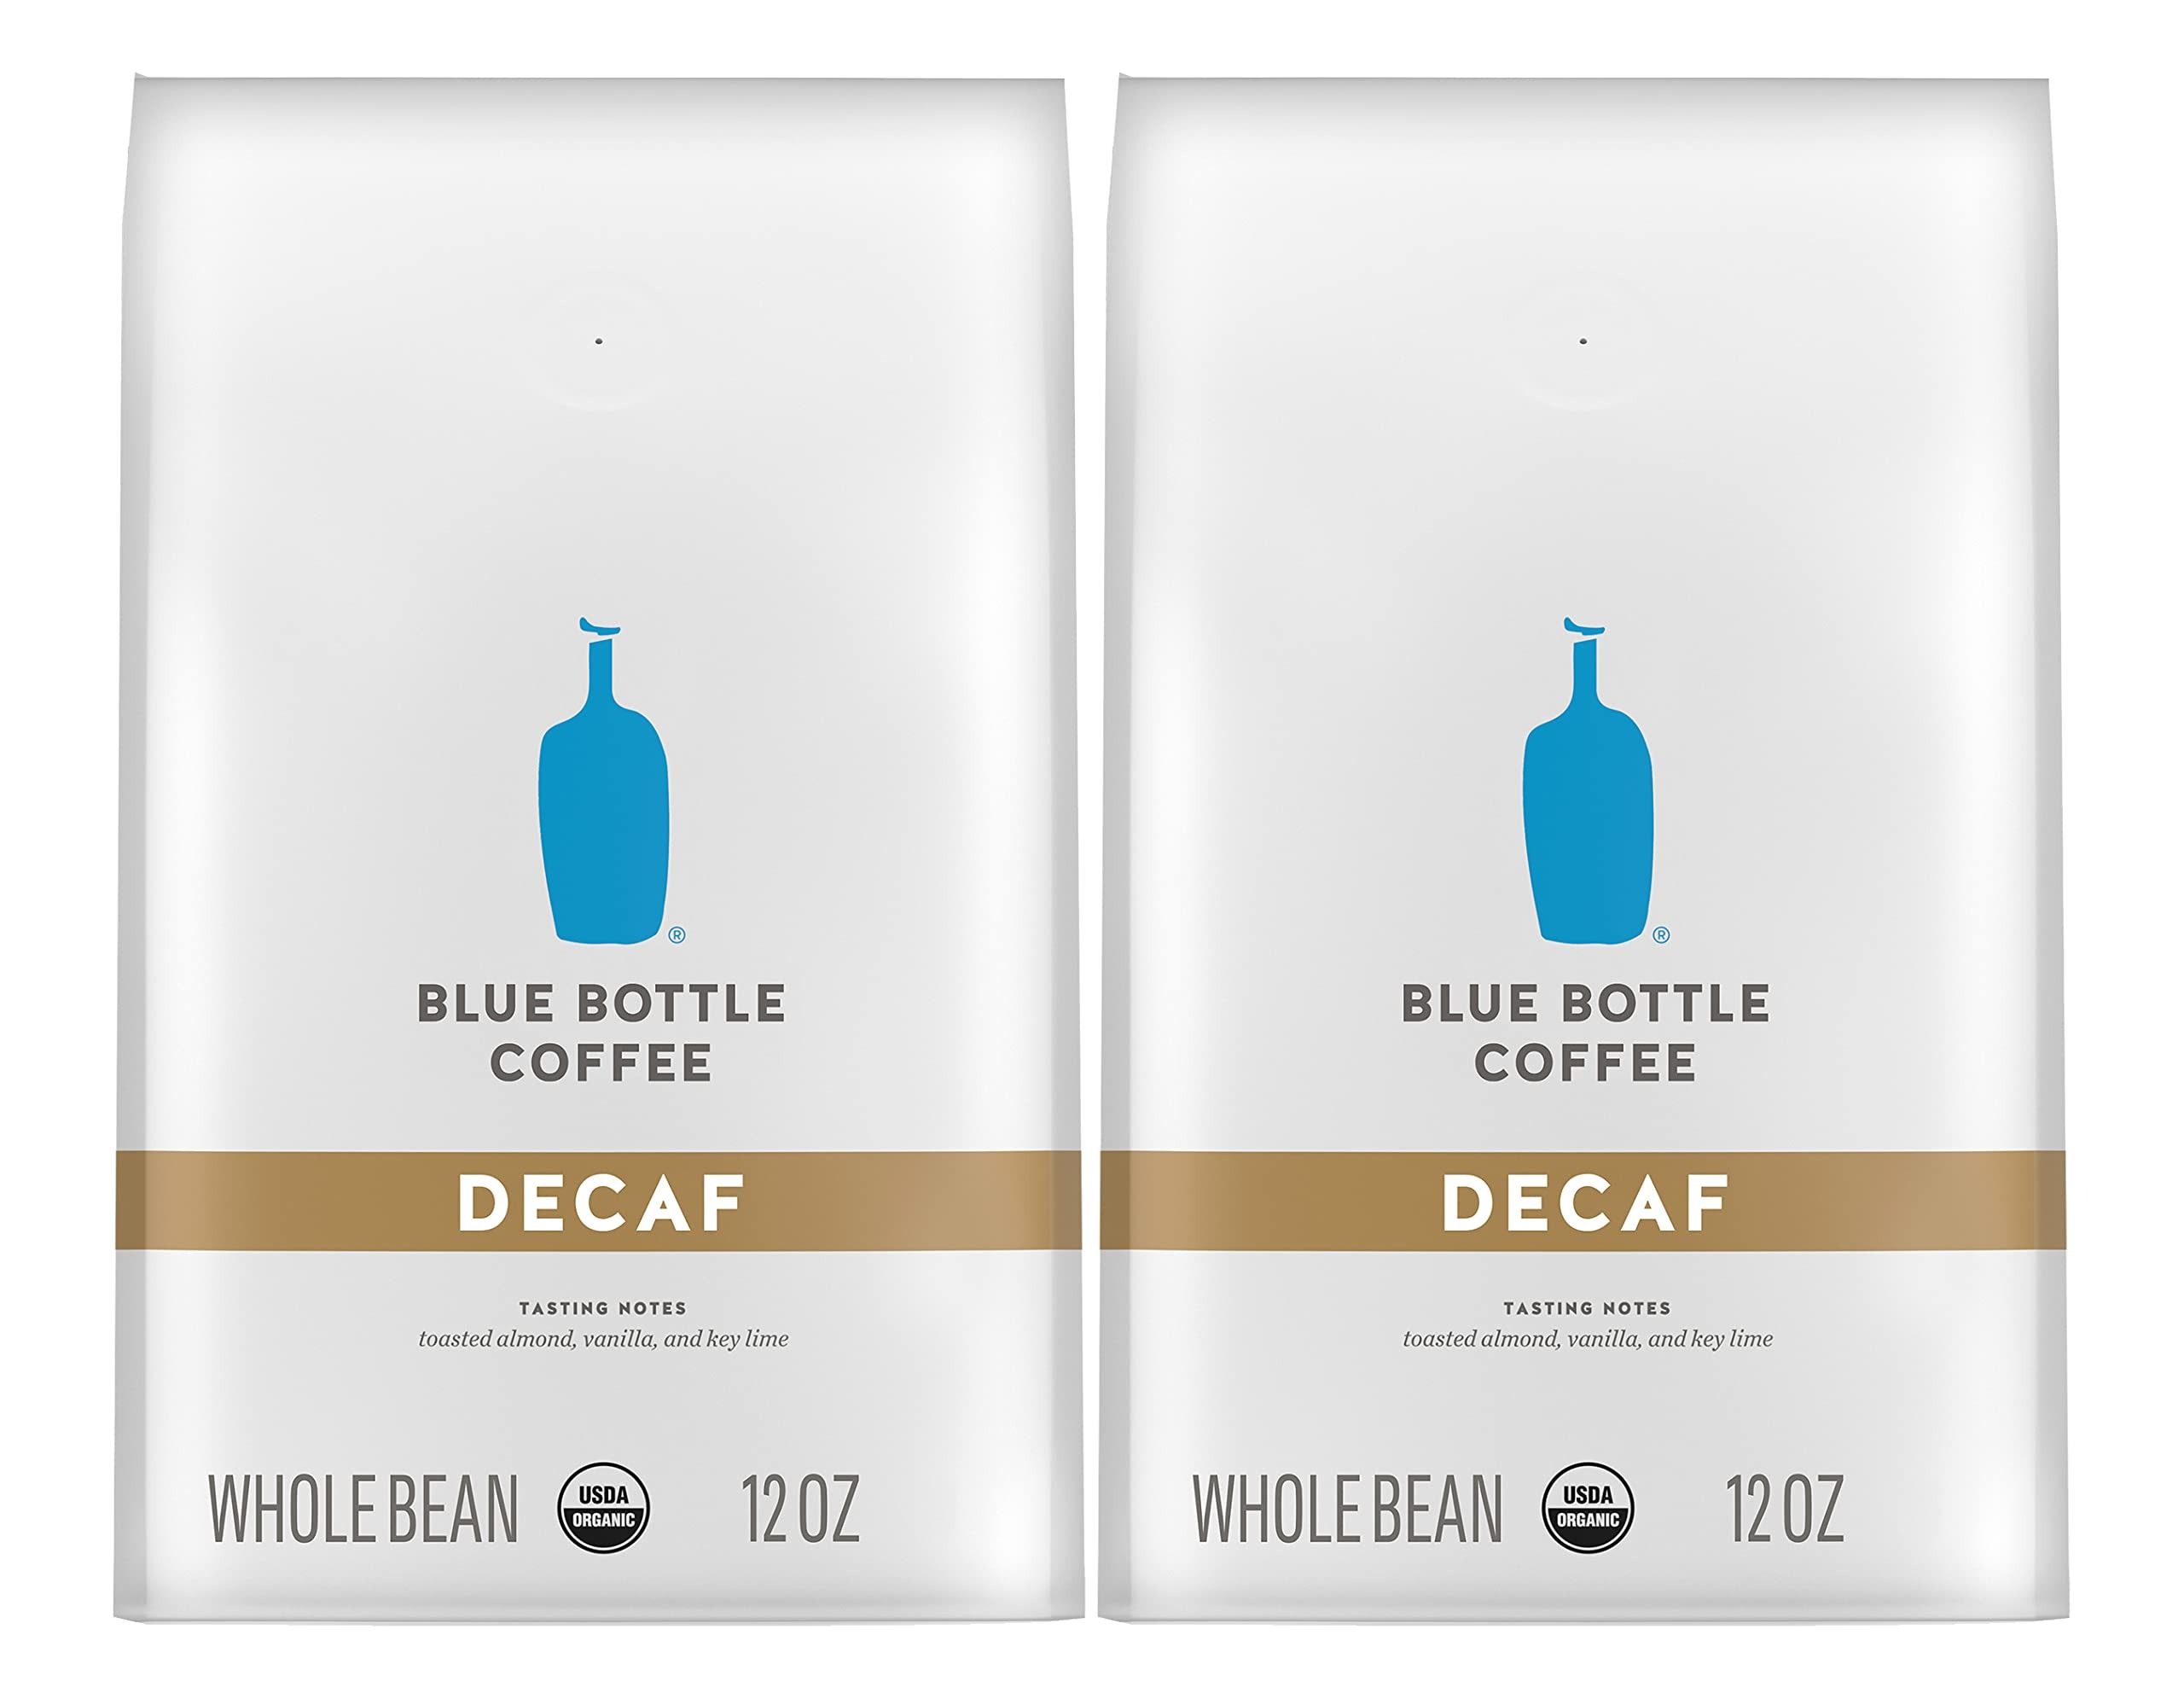
Item Name: Blue Bottle Whole Bean Organic Coffee, Decaf, Medium Roast, 12 Ounce bag (Pack of 2)
Bullet Point: SMOOTH DECAF BLEND: This 12 oz. bag of whole bean organic coffee is a medium-dark roast, decaffeinated using the chemical-free Swiss water process, making it a beautiful cup for any time of day or night
Product Description: Decaf is a smooth, medium-dark roast, whole bean coffee that is decaffeinated using the chemical-free Swiss water process, making it a beautiful cup for any time of the day without compromising on flavor. Roasted to increase sweetness and highlight mild roast intensity, our Decaf blend brings tasting notes of toasted almond, vanilla and key lime. This unique coffee blend is delightful on its own and pairs beautifully with milk or cream. Like all other Blue Bottle Coffee blends, Decaf is a specialty coffee crafted with the highest standards, not just for the blend itself, but also the environment. This whole bean coffee blend uses certified organic coffee beans that are roasted in small batches and sustainably sourced from trusted suppliers. Every bag of Blue Bottle Coffee guarantees quality and unique flavor profiles for you to enjoy from the comfort of your home. In addition to this organic Decaf roast whole bean coffee, Blue Bottle Coffee offers a wide variety of high-quality specialty blends ranging from Bright, Bold, Balanced and Espresso. There's a Blue Bottle coffee for every taste and mood.
Value: 24.0
Unit: Ounce

Price: 14.48